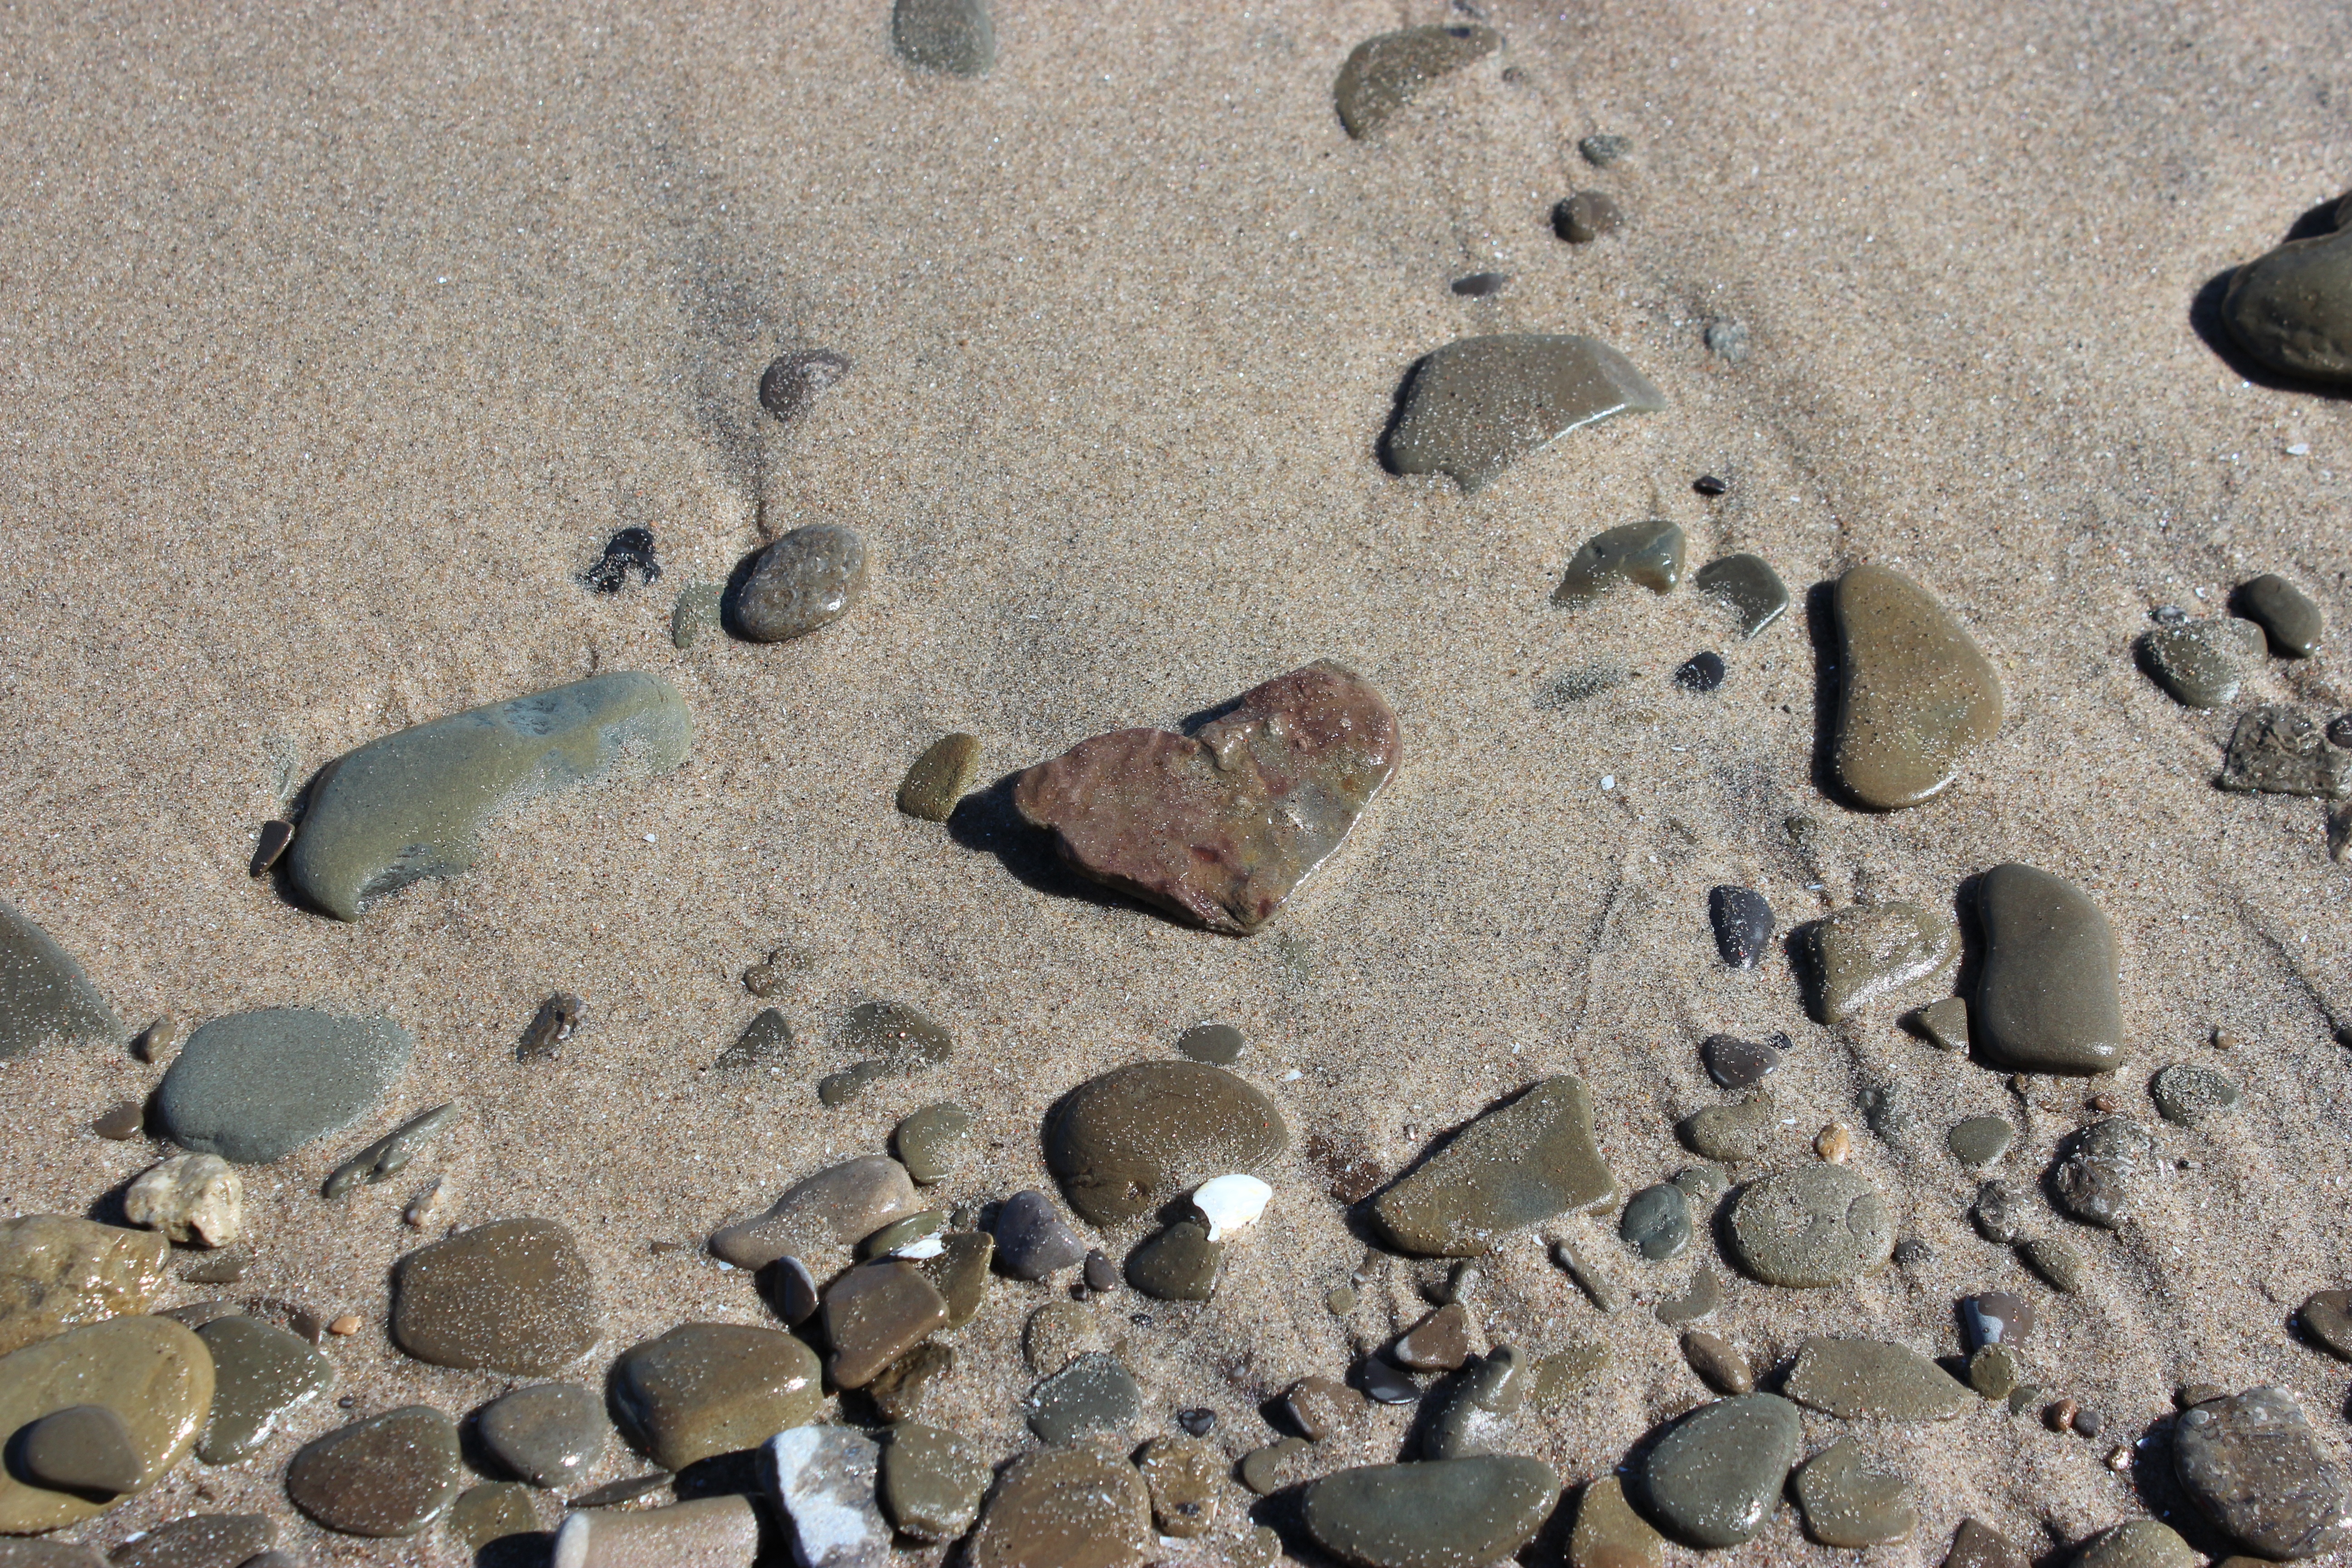
beach, nature, sand, rock, texture, footprint, wall, stone, travel, heart, natural, pebble, soil, material, rocks, outdoors, geology, gravel, pebbles, shaped, beach sand, road surface